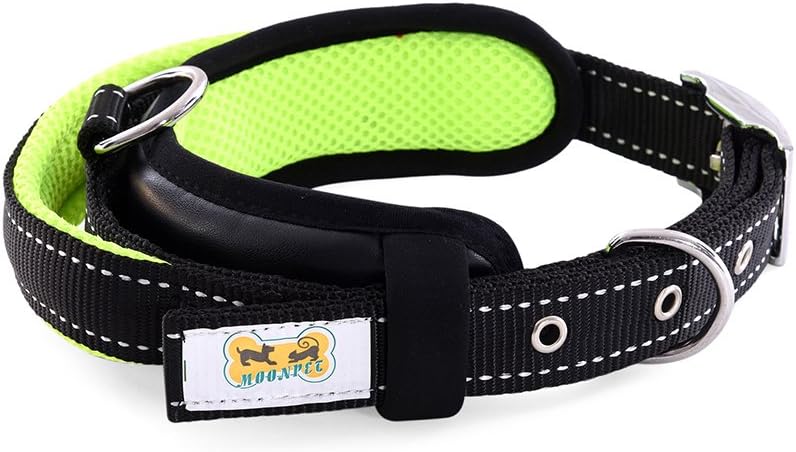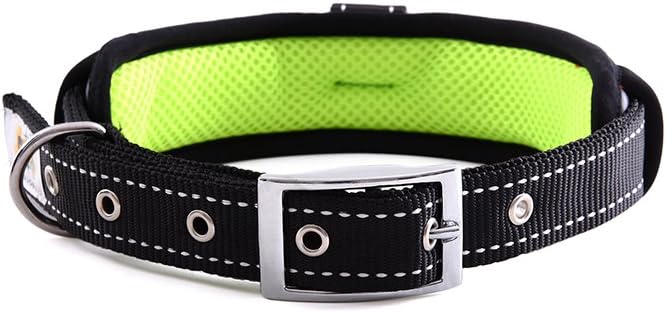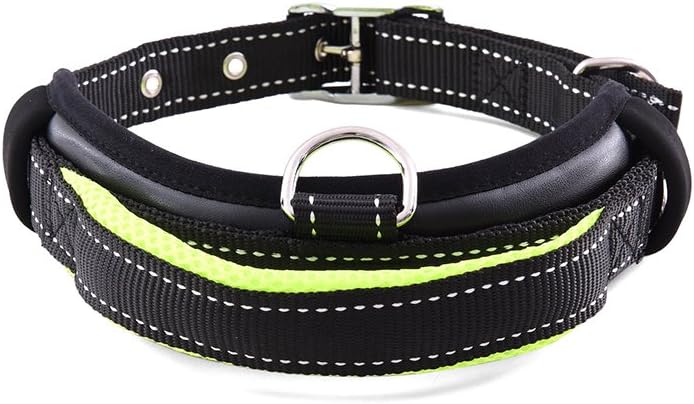
Moonpet® Adjusted Nylon Dog Collar with Handle & Solid Buckle - Durable Meshed Material - Heavy Duty/Stylish Design - Name Plate&ID Tag D-Ring - for Walking/Control/Training - Lime Green,12.8-18.8"
Category: Pet Supplies
As the dog lover,we design this dog collar by combining a number of safe and convenient features. Such as lightweight, good permeability, good control, portable. Meet the dog owner demands. The collar is suitable for different kinds of breeds: Bully pitbull, Labrador, Doberman, Rottweller, Boxer, Beagle, Golden retriever, German Shepherd. Hope you can love it.
Features: ★MATERIAL:Nylon fabric,tough durable but lightweight, meshed inner protects dog skin from scratch. And the meshed handle makes the dog owner feel good. | ★DESIGN:The meshed handle is convenient to control bursting, and owner can walk love dog easily with handle.Close to the handle, we provide one durable D Ring for leash. Close to the buckle,we also provide one D ring for ID Tag. | ★CRAFT:Imported CNC needle car to go line,the line is smooth dense meticulous,strong solid shape,tidy and beautiful. The meshed material supply good permeability and feeling. | ★STYLISH:The dog collar with handle is rare.So the collar is so stylish and cool. It will be the focus when your dog put on the collar. And there are three stylish colors: orange/red/lime green,they are attractive. You can choose the color you like. | ★SIZE:We offer three sizes, suitable for small/medium/large breeds. Please measure dog's neck correctly before you order.